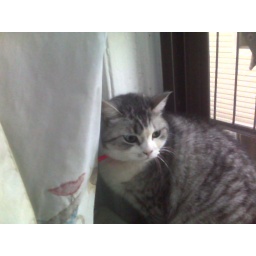
cat by the window